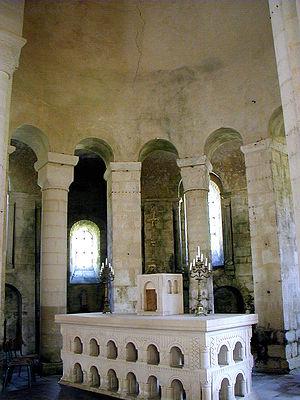
Vignory - Eglise Saint-Etienne - Maître-autel, abside et déambulatoire
L'église Saint-Étienne de Vignory est une église médiévale située dans le département français de la Haute-Marne. Elle a été construite en limite de la ville médiévale, près de la source miraculeuse Saint-Crépin.